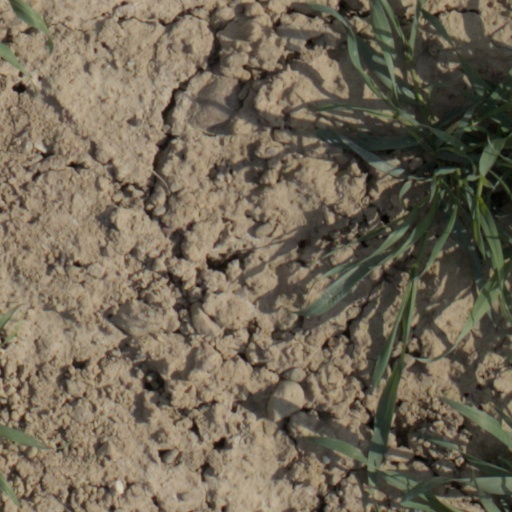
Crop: wheat